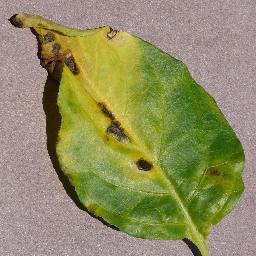
Label: Pepper,_bell___Bacterial_spot